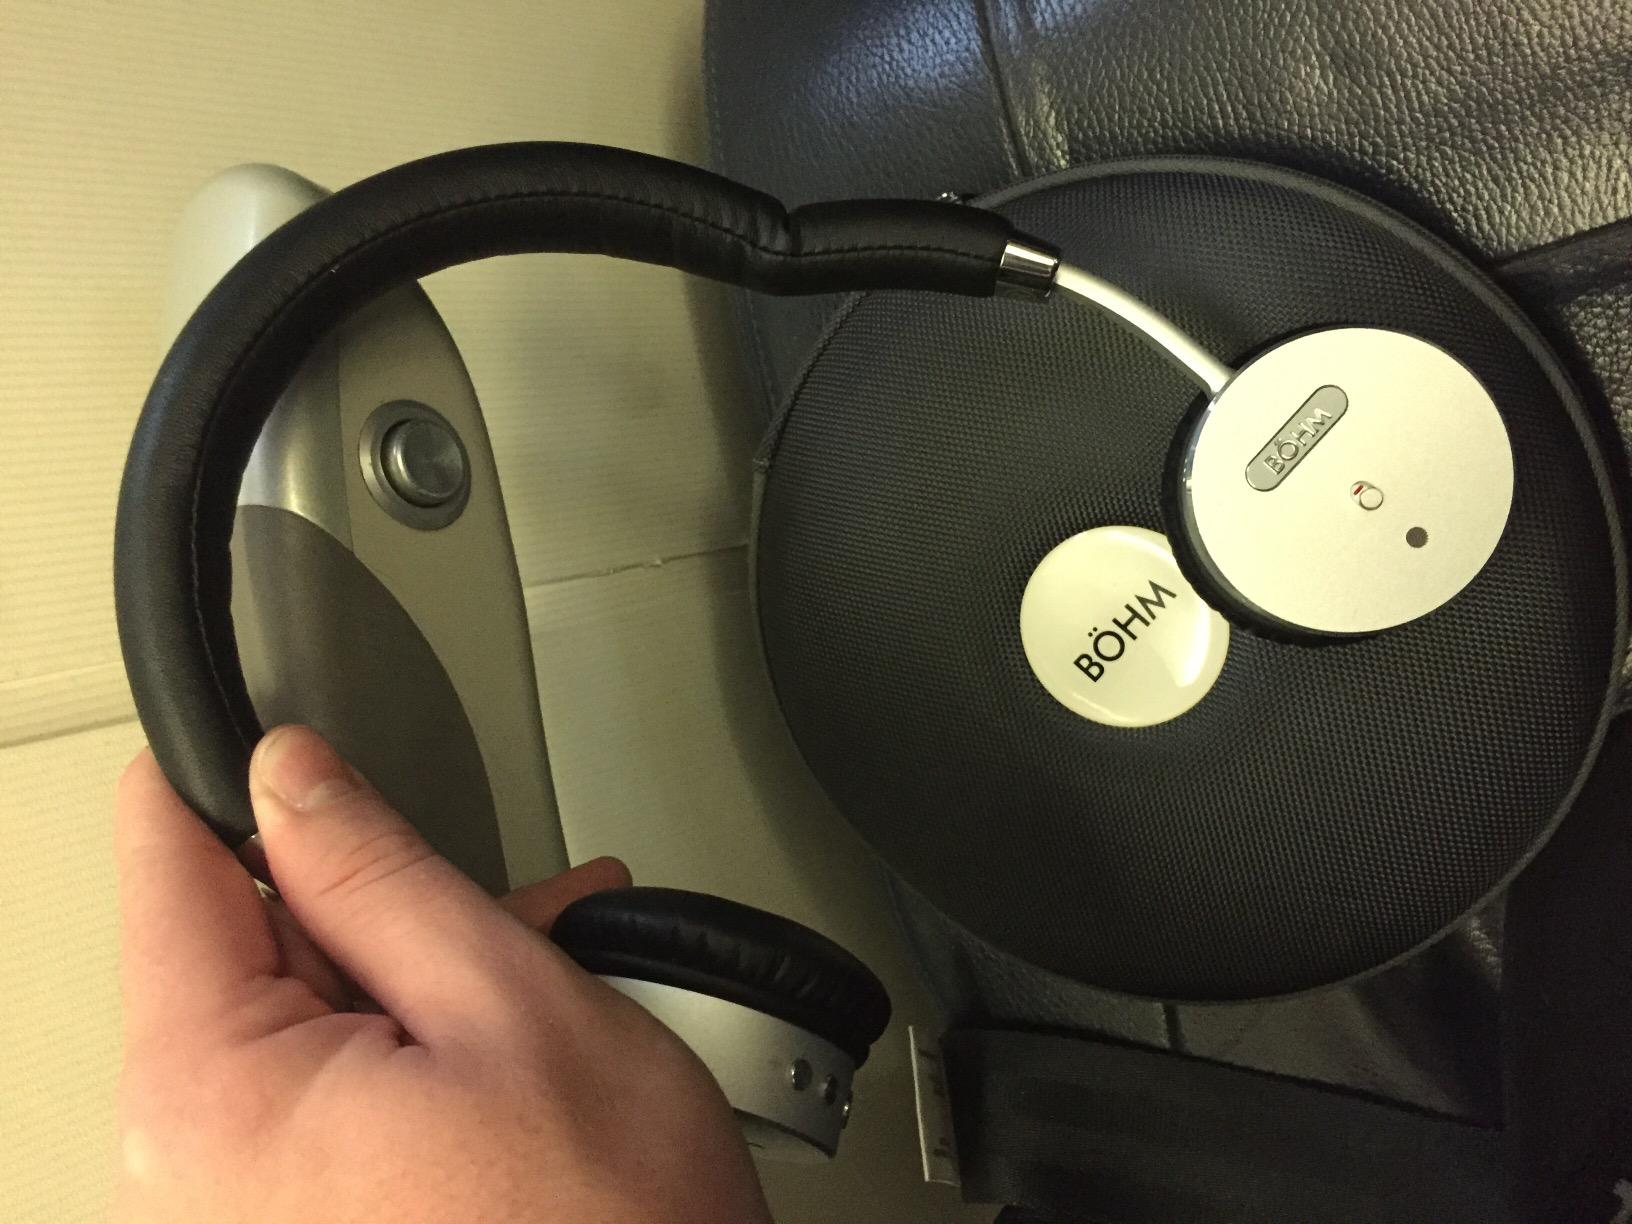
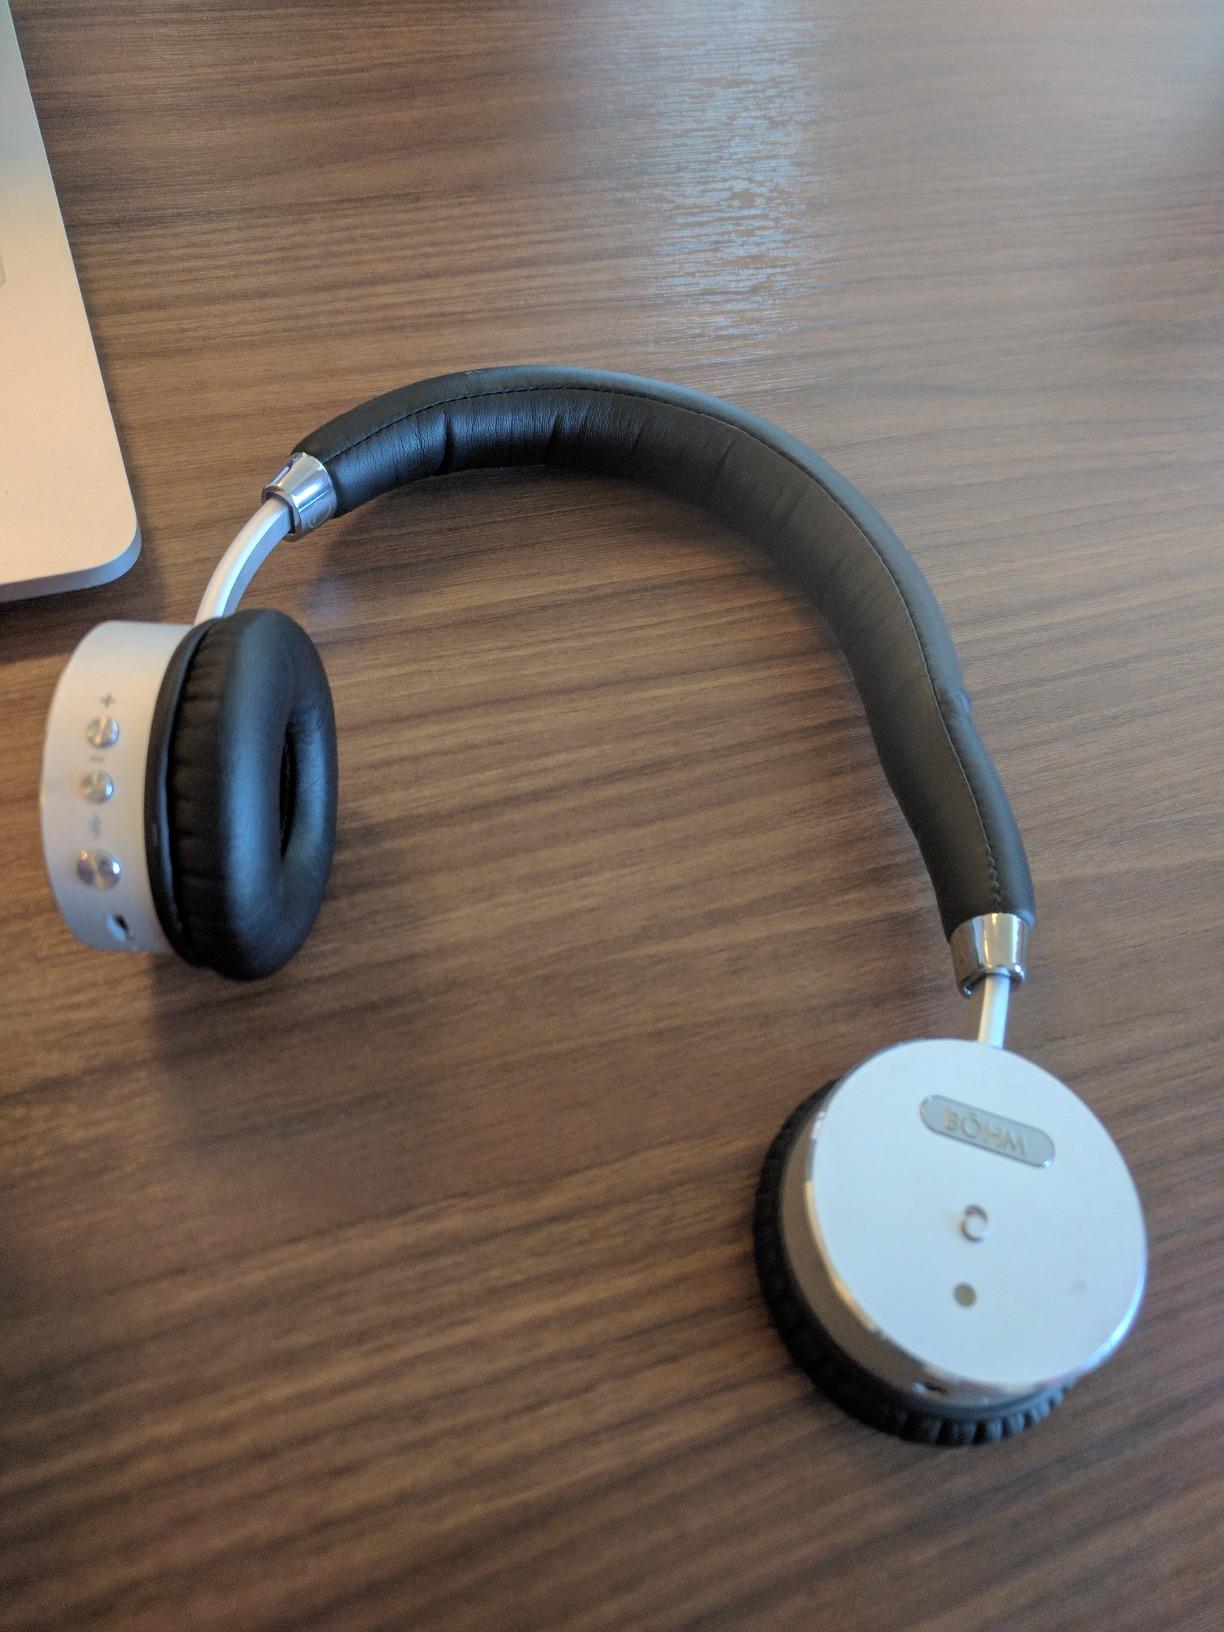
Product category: headphones
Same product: yes